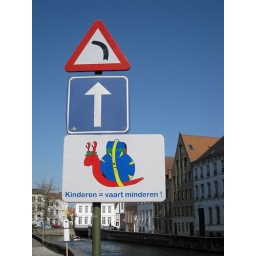
Funny street sign in Bruges